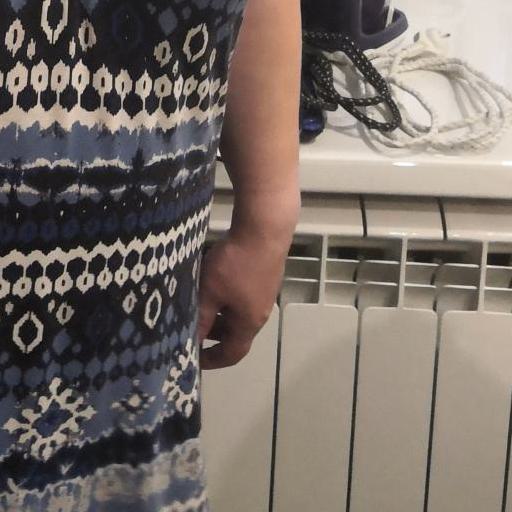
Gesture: no_gesture